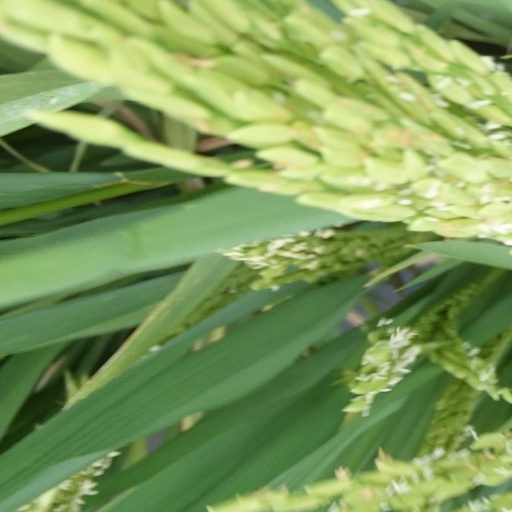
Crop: rice